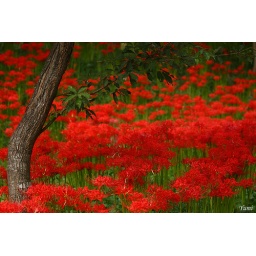
a tree in the red sea